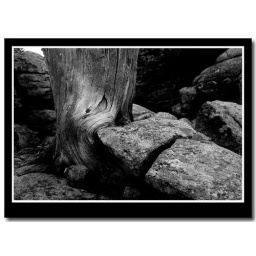
tree over rock